Structure of the French Army

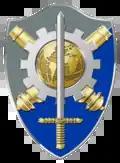
Badge of the Industrial Maintenance Service

The 4th Air-Combat Brigade contains all the operational helicopter regiments of the army and is headquartered in Clermont-Ferrand.